Rose of the Mountain

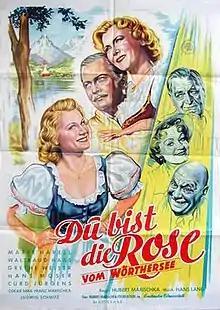

Rose of the Mountain is a 1952 West German musical comedy film directed by Hubert Marischka and starring Marte Harell, Grethe Weiser and Waltraut Haas. It takes its German title from a popular 1947 song of the same name, which is used in the film as a melody. It was shot at the Spandau Studios in West Berlin and on location in Carinthia at the Hotel Karawankenblick in Pörtschach and around the lake of Wörthersee. The film's sets were designed by the art directors Willi Herrmann and Heinrich Weidemann.